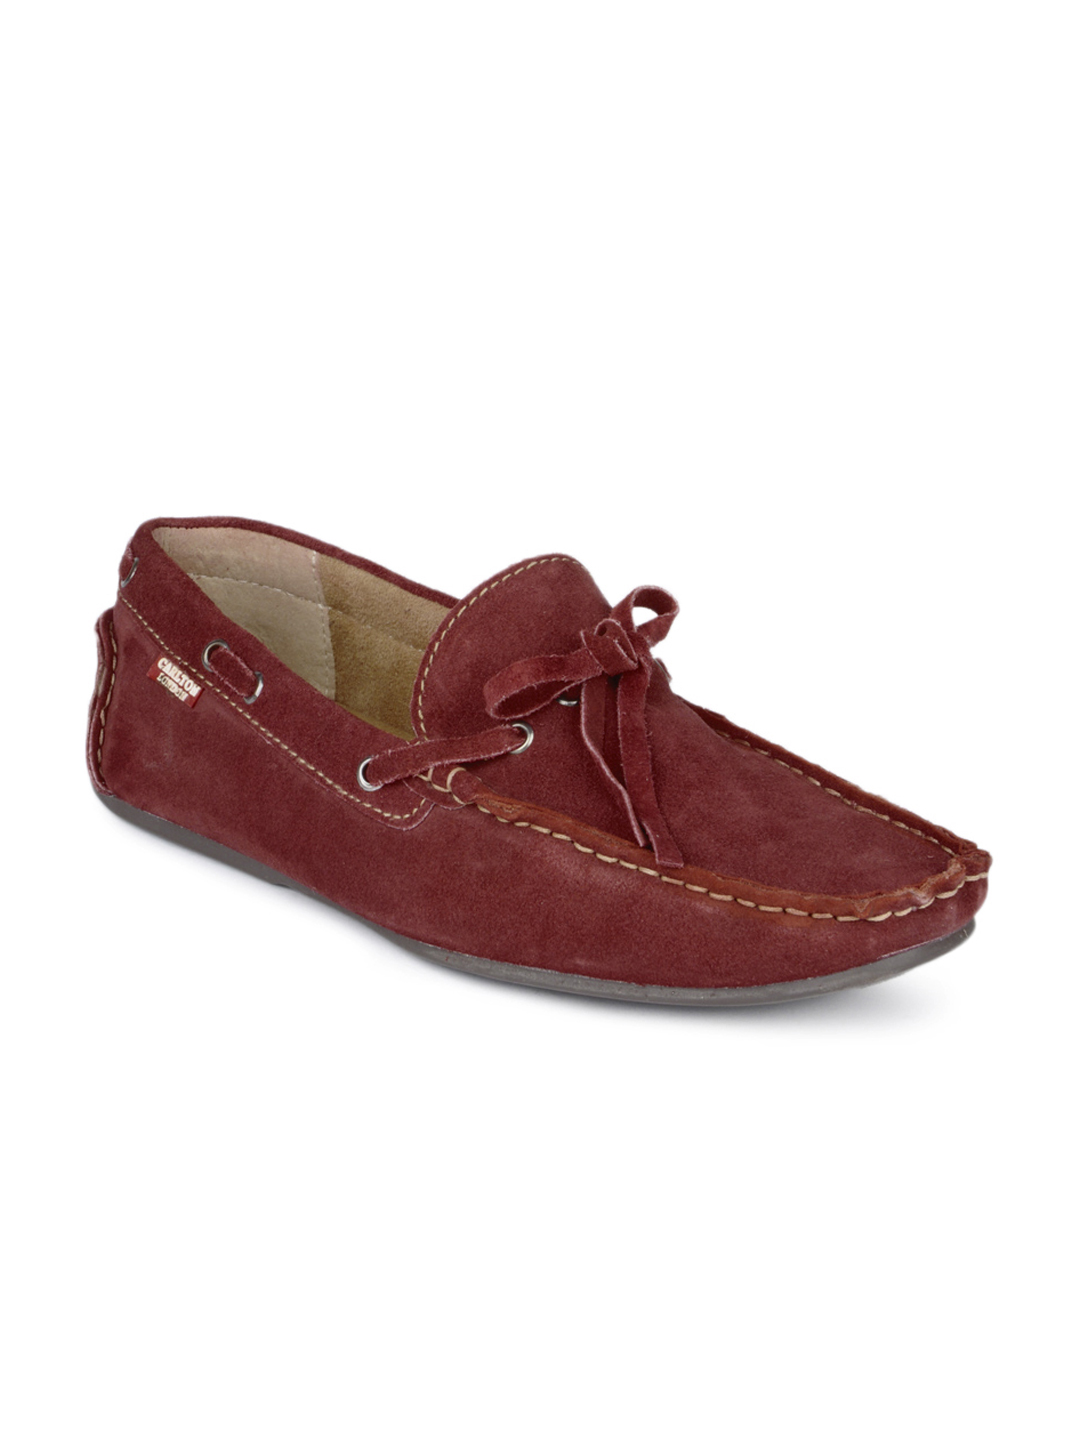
Carlton London Men Maroon Shoes
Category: Footwear / Shoes / Casual Shoes
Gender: Men
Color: Maroon
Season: Spring 2013
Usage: Casual